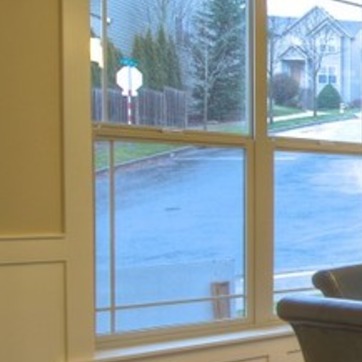
Material: glass